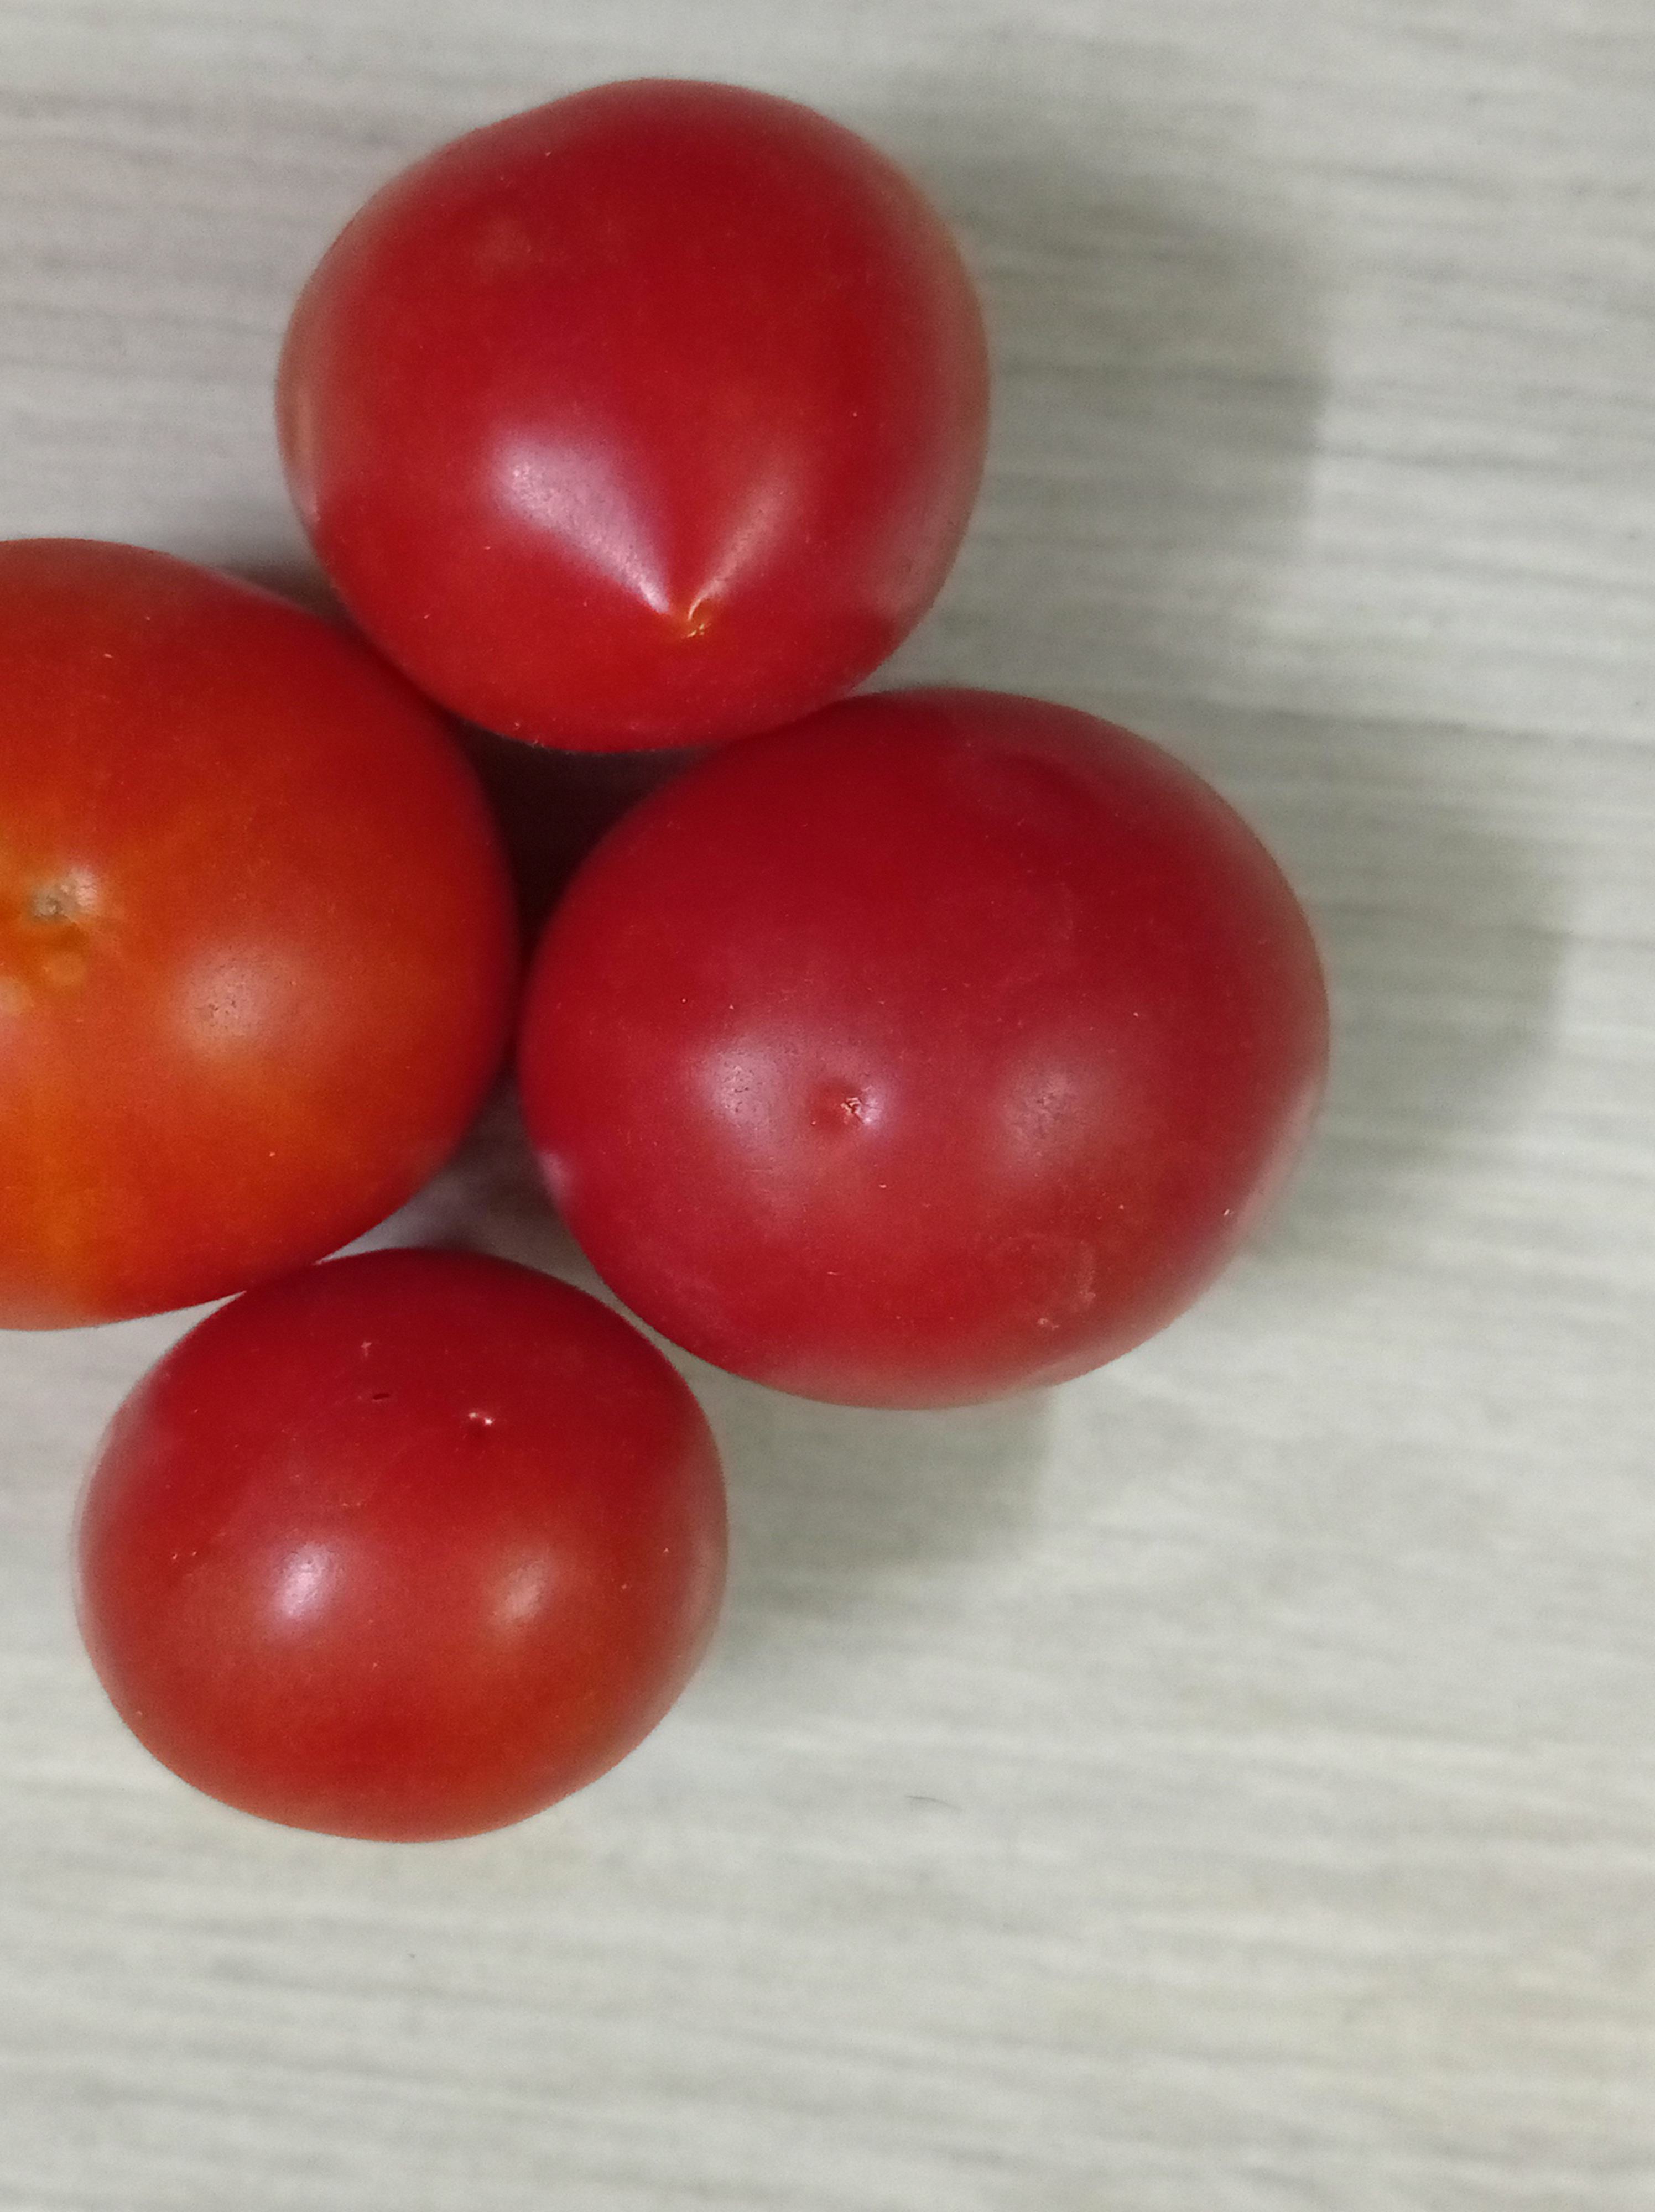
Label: Fresh